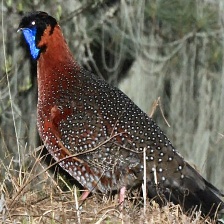
Species: SATYR TRAGOPAN
Scientific name: TRAGOPAN SATYRA